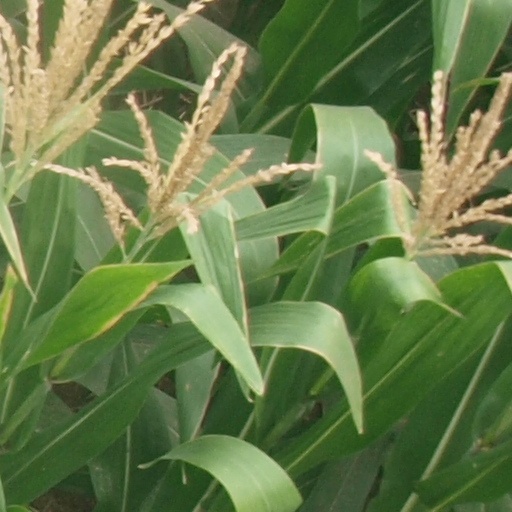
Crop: maize; corn